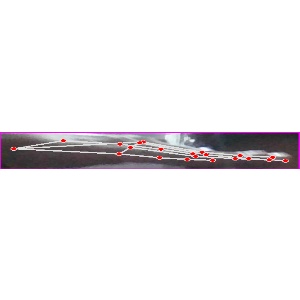
अक्षर: ज